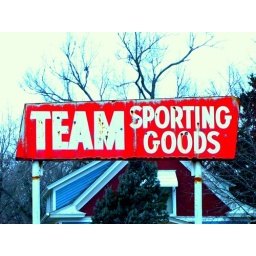
Vintage sign mounted in ground at roof level for parking lot, Topeka, Kansas.